Trial of Derek Chauvin

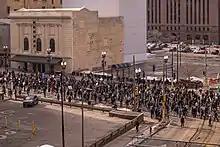
Protesters march in Minneapolis on March 7, 2021.

Opening statements from the prosecution and the defense were heard on March 29, 2021. Prosecutor Jerry Blackwell started opening statements saying that "Mr. Chauvin betrayed his badge" while defense attorney Eric Nelson said that "Chauvin did exactly what he had been trained to do". Nelson's opening statement drew attention to the eyewitnesses who watched Floyd's death, who he characterized as an unruly and threatening crowd.